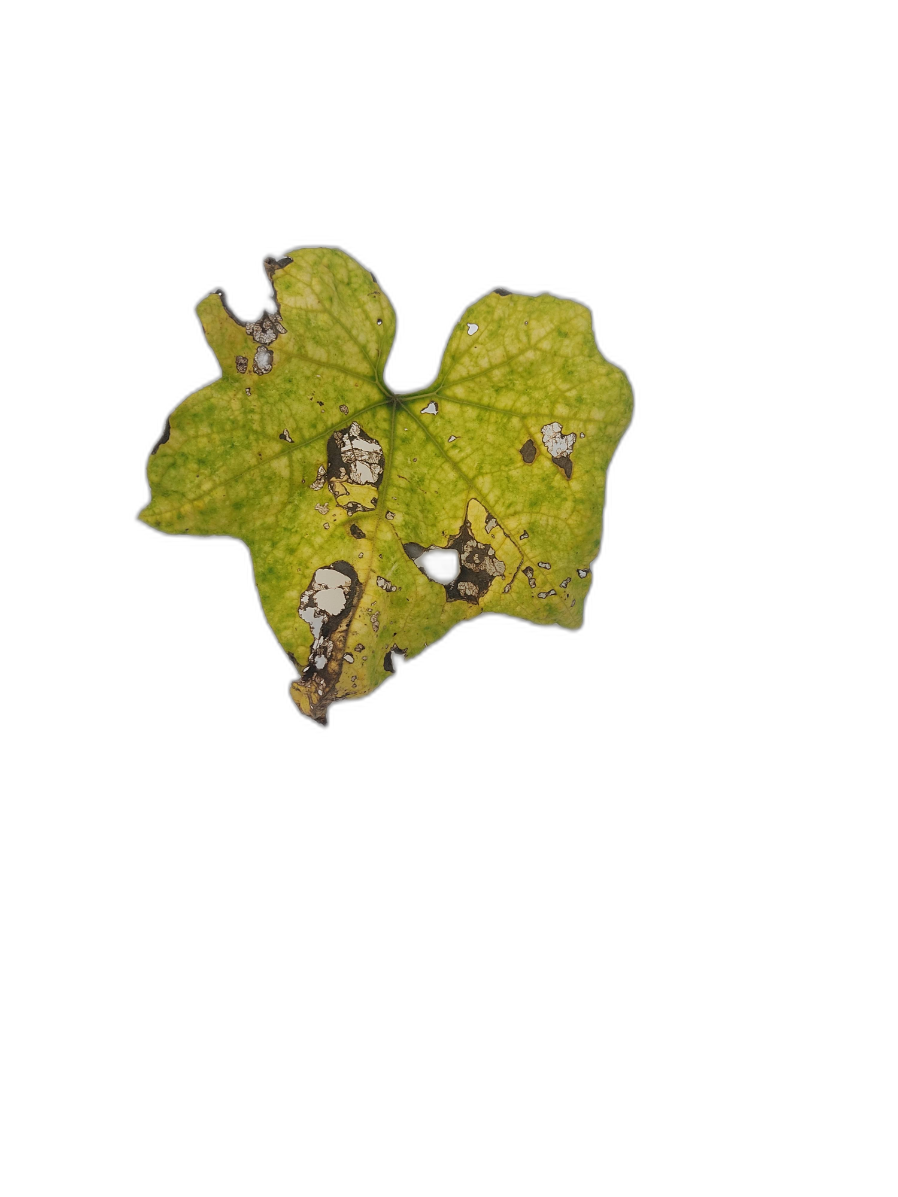
Crop: Zucchini
Label: Anthracnose